Craig Steadman

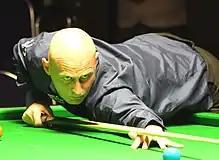
2015 Paul Hunter Classic

A 6–2 triumph over Li Hang saw Steadman qualify for the International Championship for the third successive year, but he lost 6–2 to Ding Junhui in the opening round. He also lost in the first round of both the UK Championship (6–3 to Zhou Yuelong) and Welsh Open (4–1 to Dechawat Poomjaeng). Steadman was knocked out in the fifth round of first event of the 2016 Q School and the final round of the second event. This meant that he earned a new two-year tour card by ending in first place on the Q School Order of Merit.